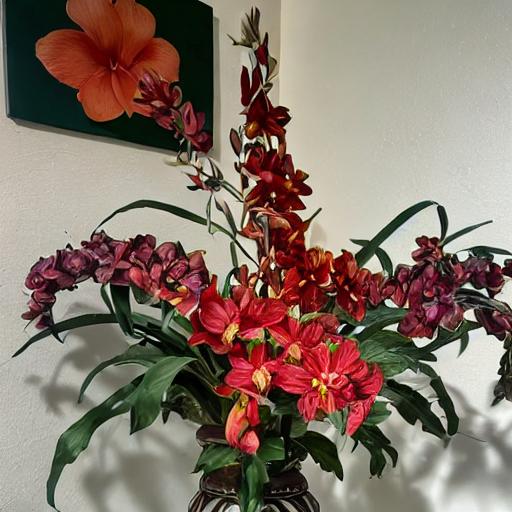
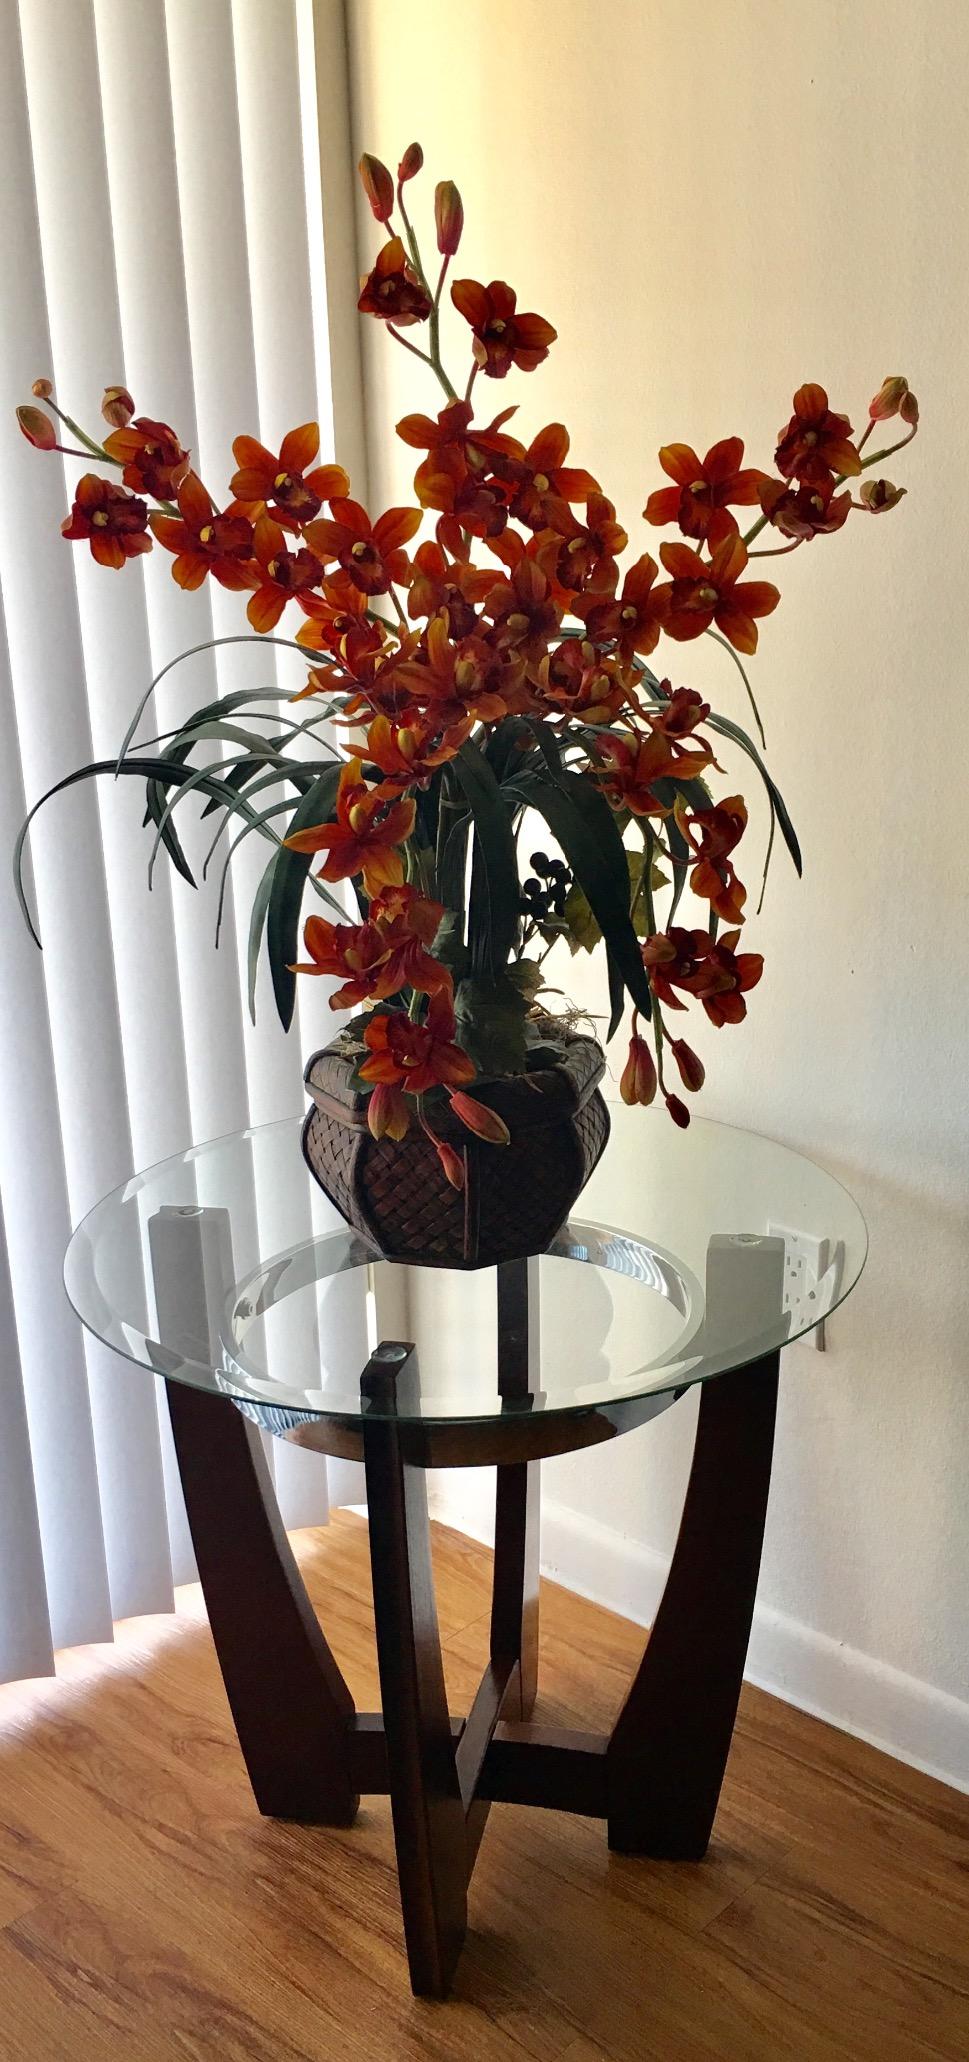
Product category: vase
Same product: no